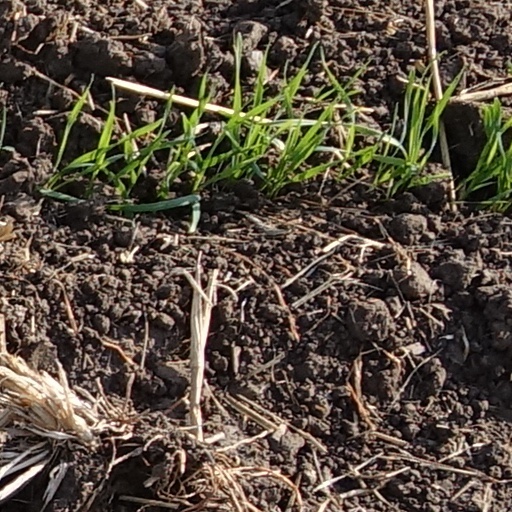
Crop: wheat